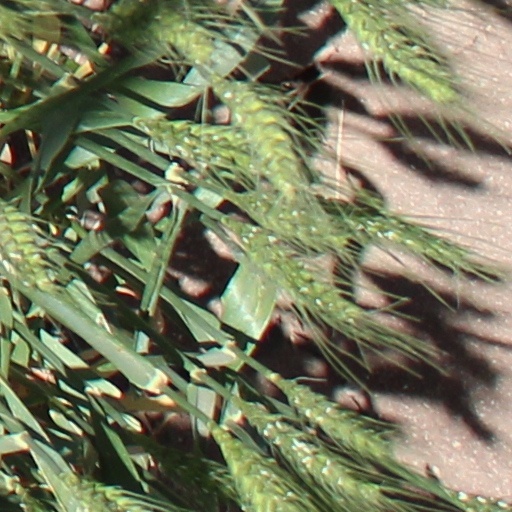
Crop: wheat